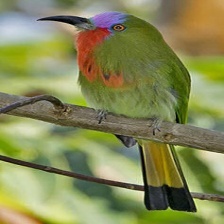
Species: RED BEARDED BEE EATER
Scientific name: NYCTYORNIS AMICTUS
ImageNet parent category: bee_eater